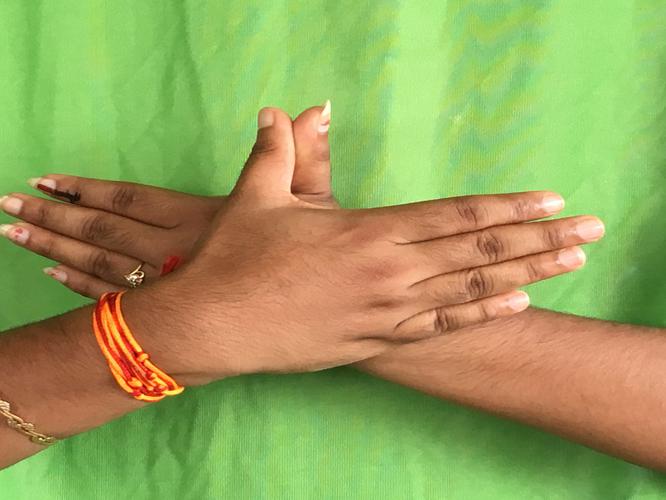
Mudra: Garuda
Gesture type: double_hand